Houston

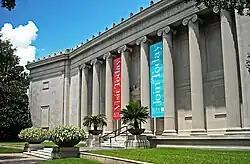
Museum of Fine Arts, Houston

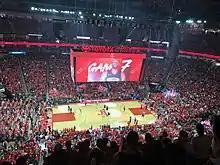

The Houston Theater District, in Downtown, is home to nine major performing arts organizations and six performance halls. It is the second-largest concentration of theater seats in a Downtown area in the United States.